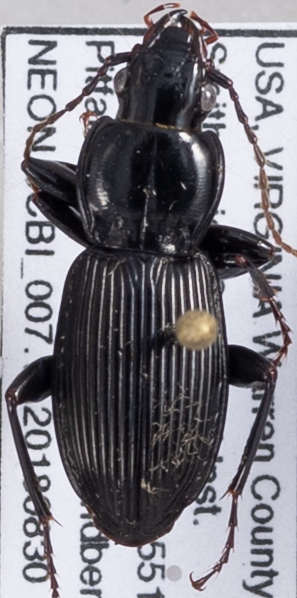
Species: Pterostichus coracinus
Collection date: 2018-08-30
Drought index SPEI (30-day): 1.574
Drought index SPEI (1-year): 1.93
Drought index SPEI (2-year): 1.69